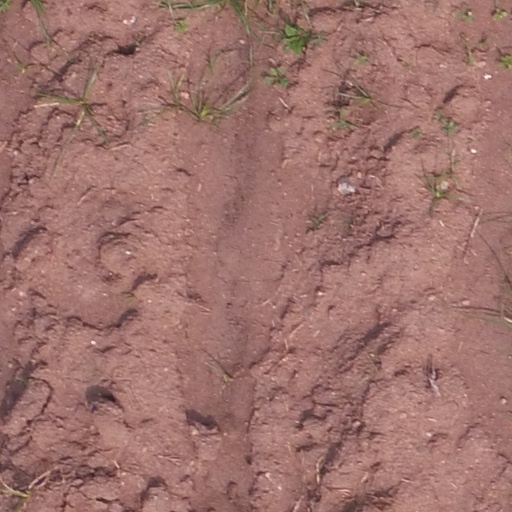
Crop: maize; corn